Let's Rock (The Black Keys album)

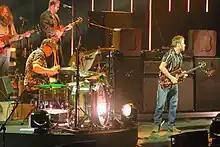
The Black Keys performing on the Let's Rock Tour in November 2019

The album's lead single, "Lo/Hi", was released on March 7, 2019, marking the band's first new material to be released in nearly five years. The next day, the song was announced as the theme music for television coverage of the 2019 NCAA Division I men's basketball tournament. The song topped "Billboard"s Mainstream Rock, Adult Alternative Songs, Rock Airplay, and Alternative Songs charts simultaneously, making it the first time any song had reached number one on all four formats at once. On March 14, the band announced a North American concert tour, the "Let's Rock" Tour, with co-headliners Modest Mouse. On April 25, the Black Keys officially announced the album, including the album artwork, track listing, and June 28 release date. The announcement was accompanied by the release of a second single, "Eagle Birds".